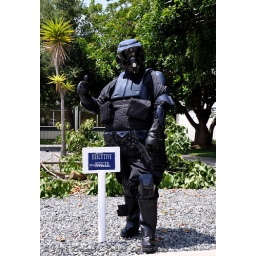
Me standing by the XO sign on base at Camp Pendleton. Again a favorite picture!